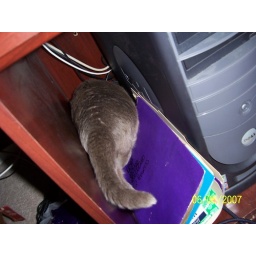
snoozing in a heated computer cabinet